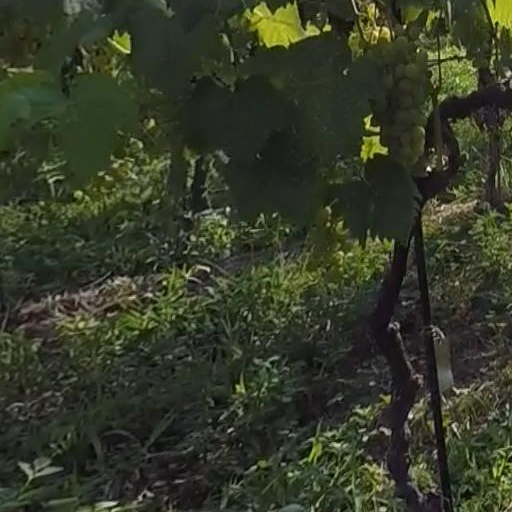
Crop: grape